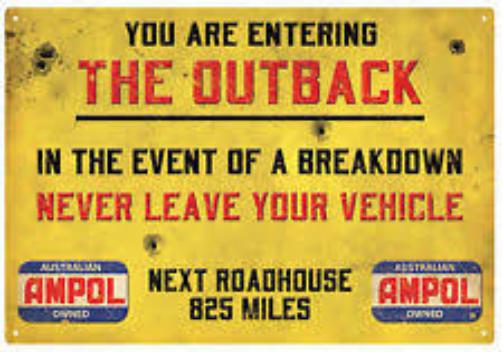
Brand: Ampol
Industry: Others